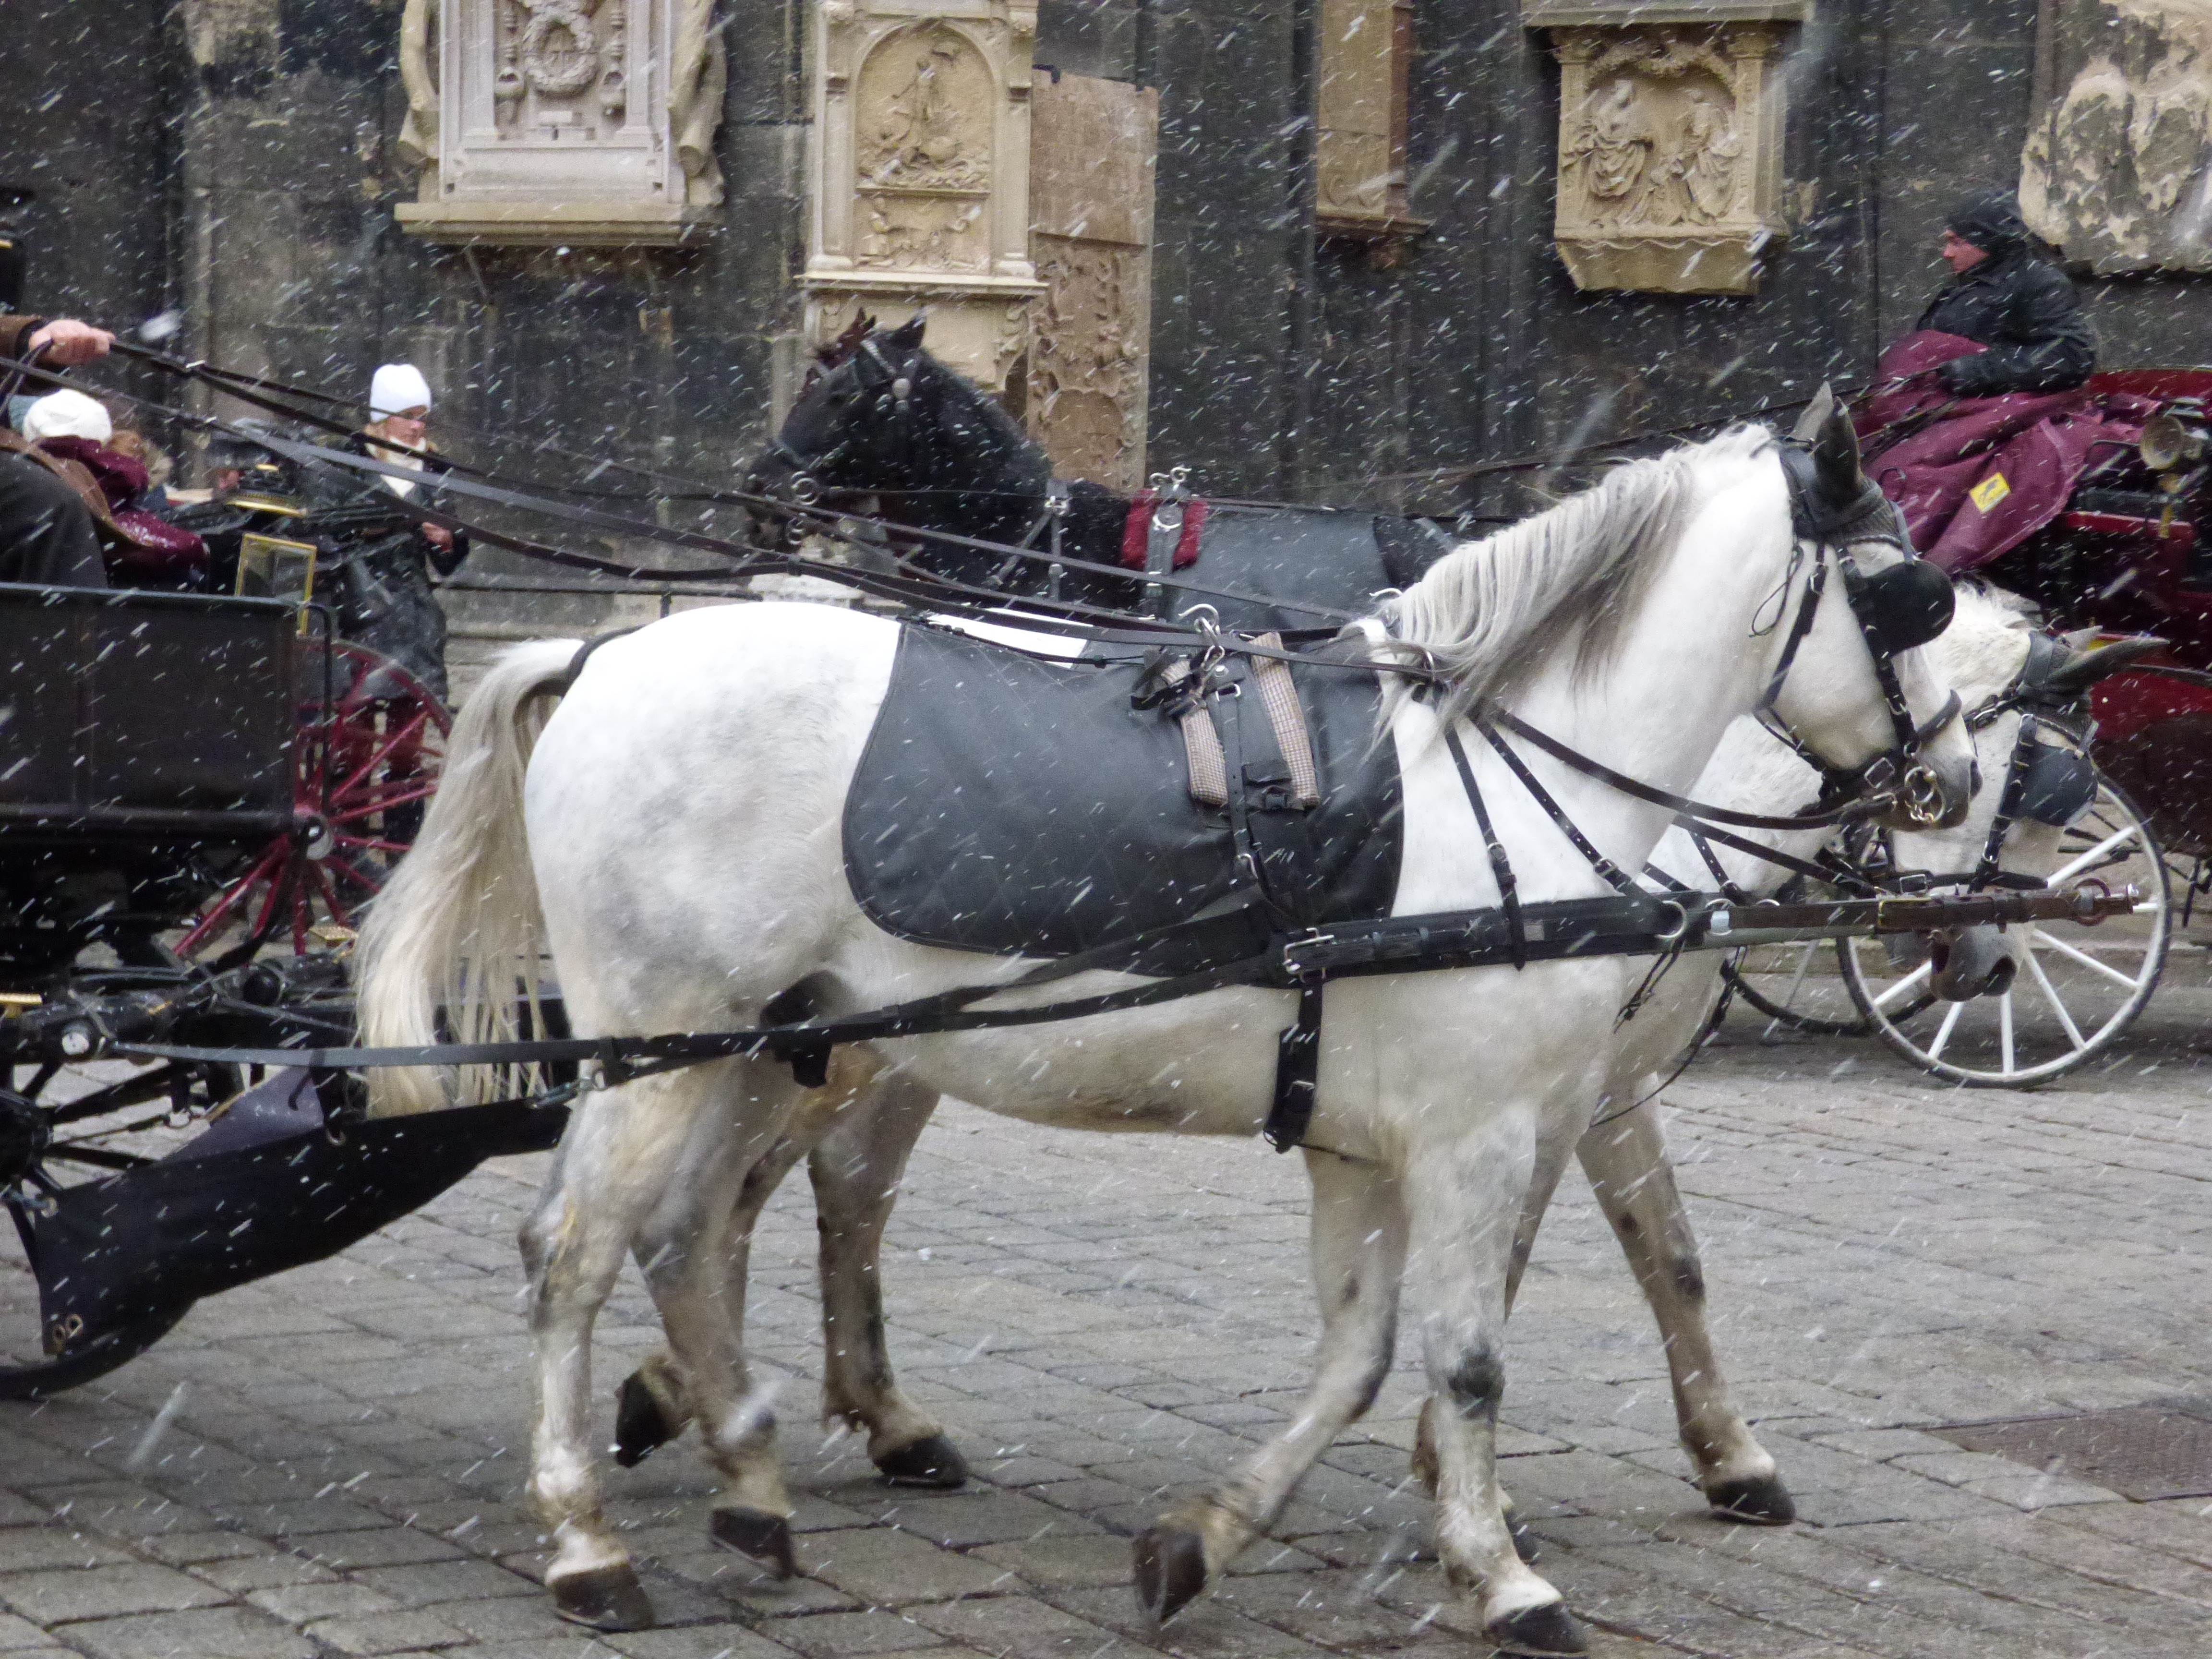
landscape, nature, snow, winter, white, cart, animal, cab, vehicle, horse, stallion, mare, carriage, chaise, coachman, mule, pack animal, the horse, land vehicle, horse like mammal, horse harness, horse tack, horse and buggy, chariot racing